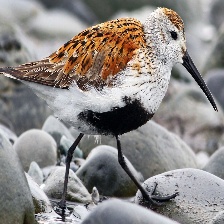
Species: DUNLIN
Scientific name: CALIDRIS ALPINA
ImageNet parent category: red-backed_sandpiper